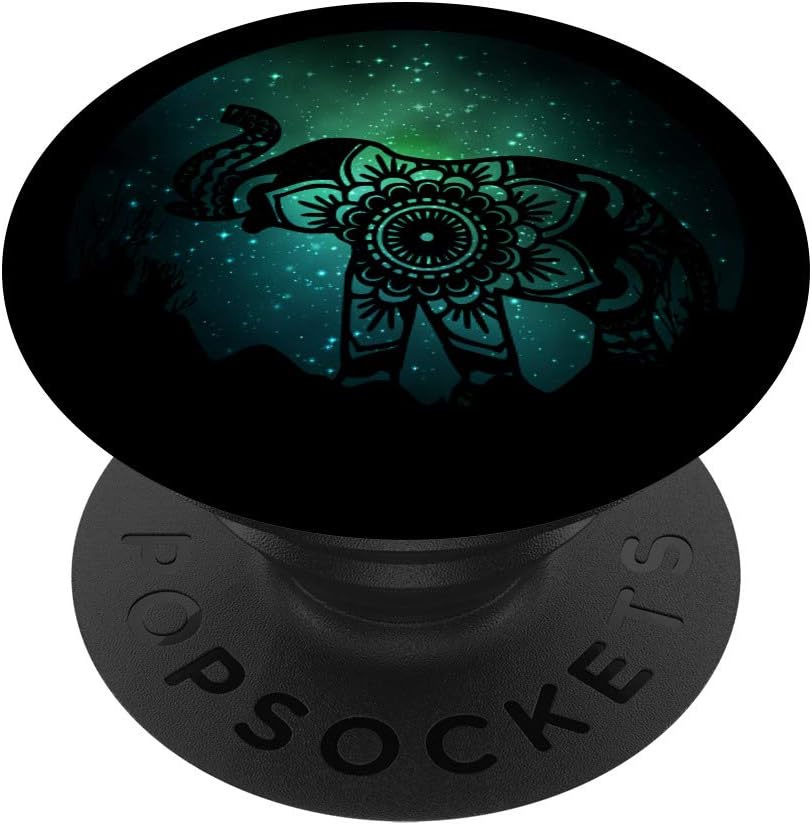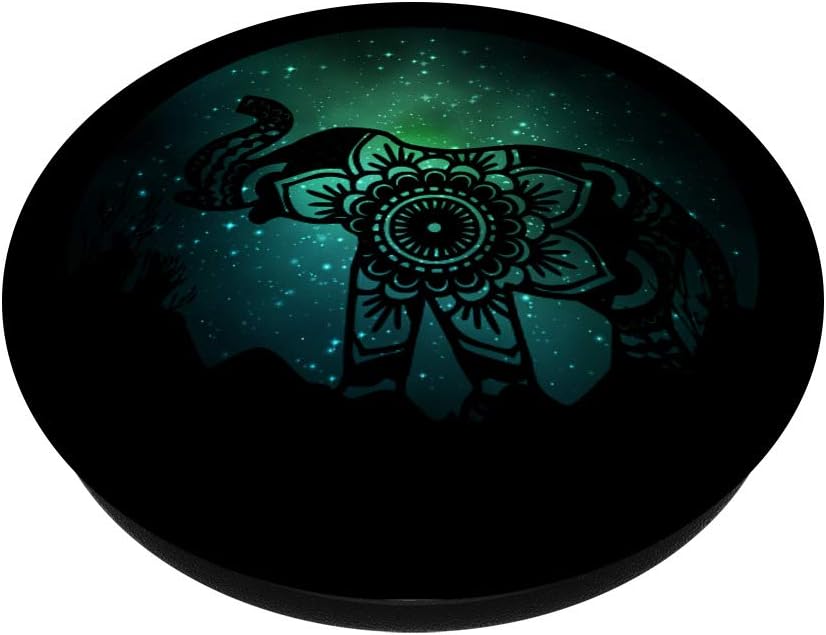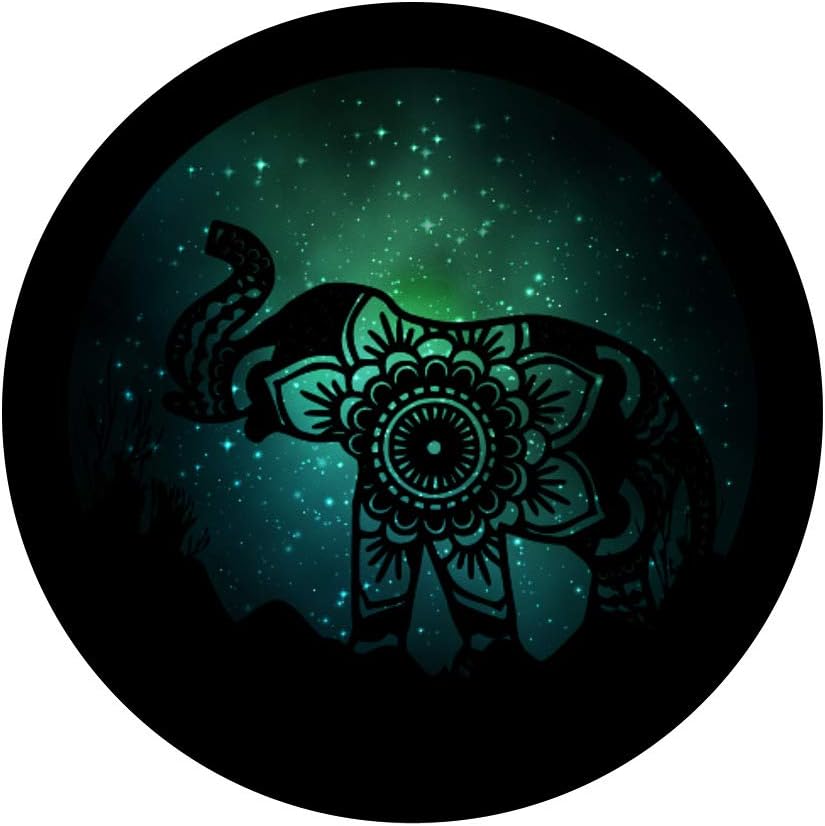
Green Nebula Stars Galaxy Floral Lace - Elephant Mandala PopSockets Swappable PopGrip
Category: Cell Phones & Accessories
Cute Green Nebula Stars Galaxy Floral Lace Flower Elephant Mandala Design Cute Green Nebula Stars Galaxy Floral Lace Flower Elephant Mandala Design for Anyone That Loves Elephants This Green Nebula Stars Galaxy Floral Lace - Elephant Mandala apparel is designed by Green Elephant Galaxy Mandala Grips.
Features: Cute Green Nebula Stars Galaxy Floral Lace Flower Elephant Mandala Design | Cute Green Nebula Stars Galaxy Floral Lace Flower Elephant Mandala Design for Anyone That Loves Elephants | PopGrip with swappable top; switch out your PopTop for another design or remove it completely for wireless charging capabilities. (Not compatible with Apple MagSafe wireless charger or MagSafe wallet.) | Expandable stand to watch videos, take group photos, FaceTime, and Skype handsfree. | Advanced adhesive allows you to remove and reposition on most devices and cases. | Note: Will not stick to some silicone, waterproof, or highly textured cases. Works best with smooth, hard plastic cases. Will adhere to iPhone 11, but not to the iPhone 11 Pro nor the iPhone 11 ProMax without a suitable case.